Video CD

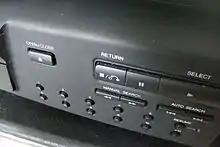
PlayBack Control (PBC) added in VCD 2.0 requires a special 'Return' button

The VCD standard also features the option of DVD-quality still images/slide shows with audio, at resolutions of 704×480 (480i, analog NTSC compatible) or 704×576 (576i, analog PAL/SECAM compatible). Version 2.0 also adds the playback control (PBC), featuring a simple menu like DVD-Video.